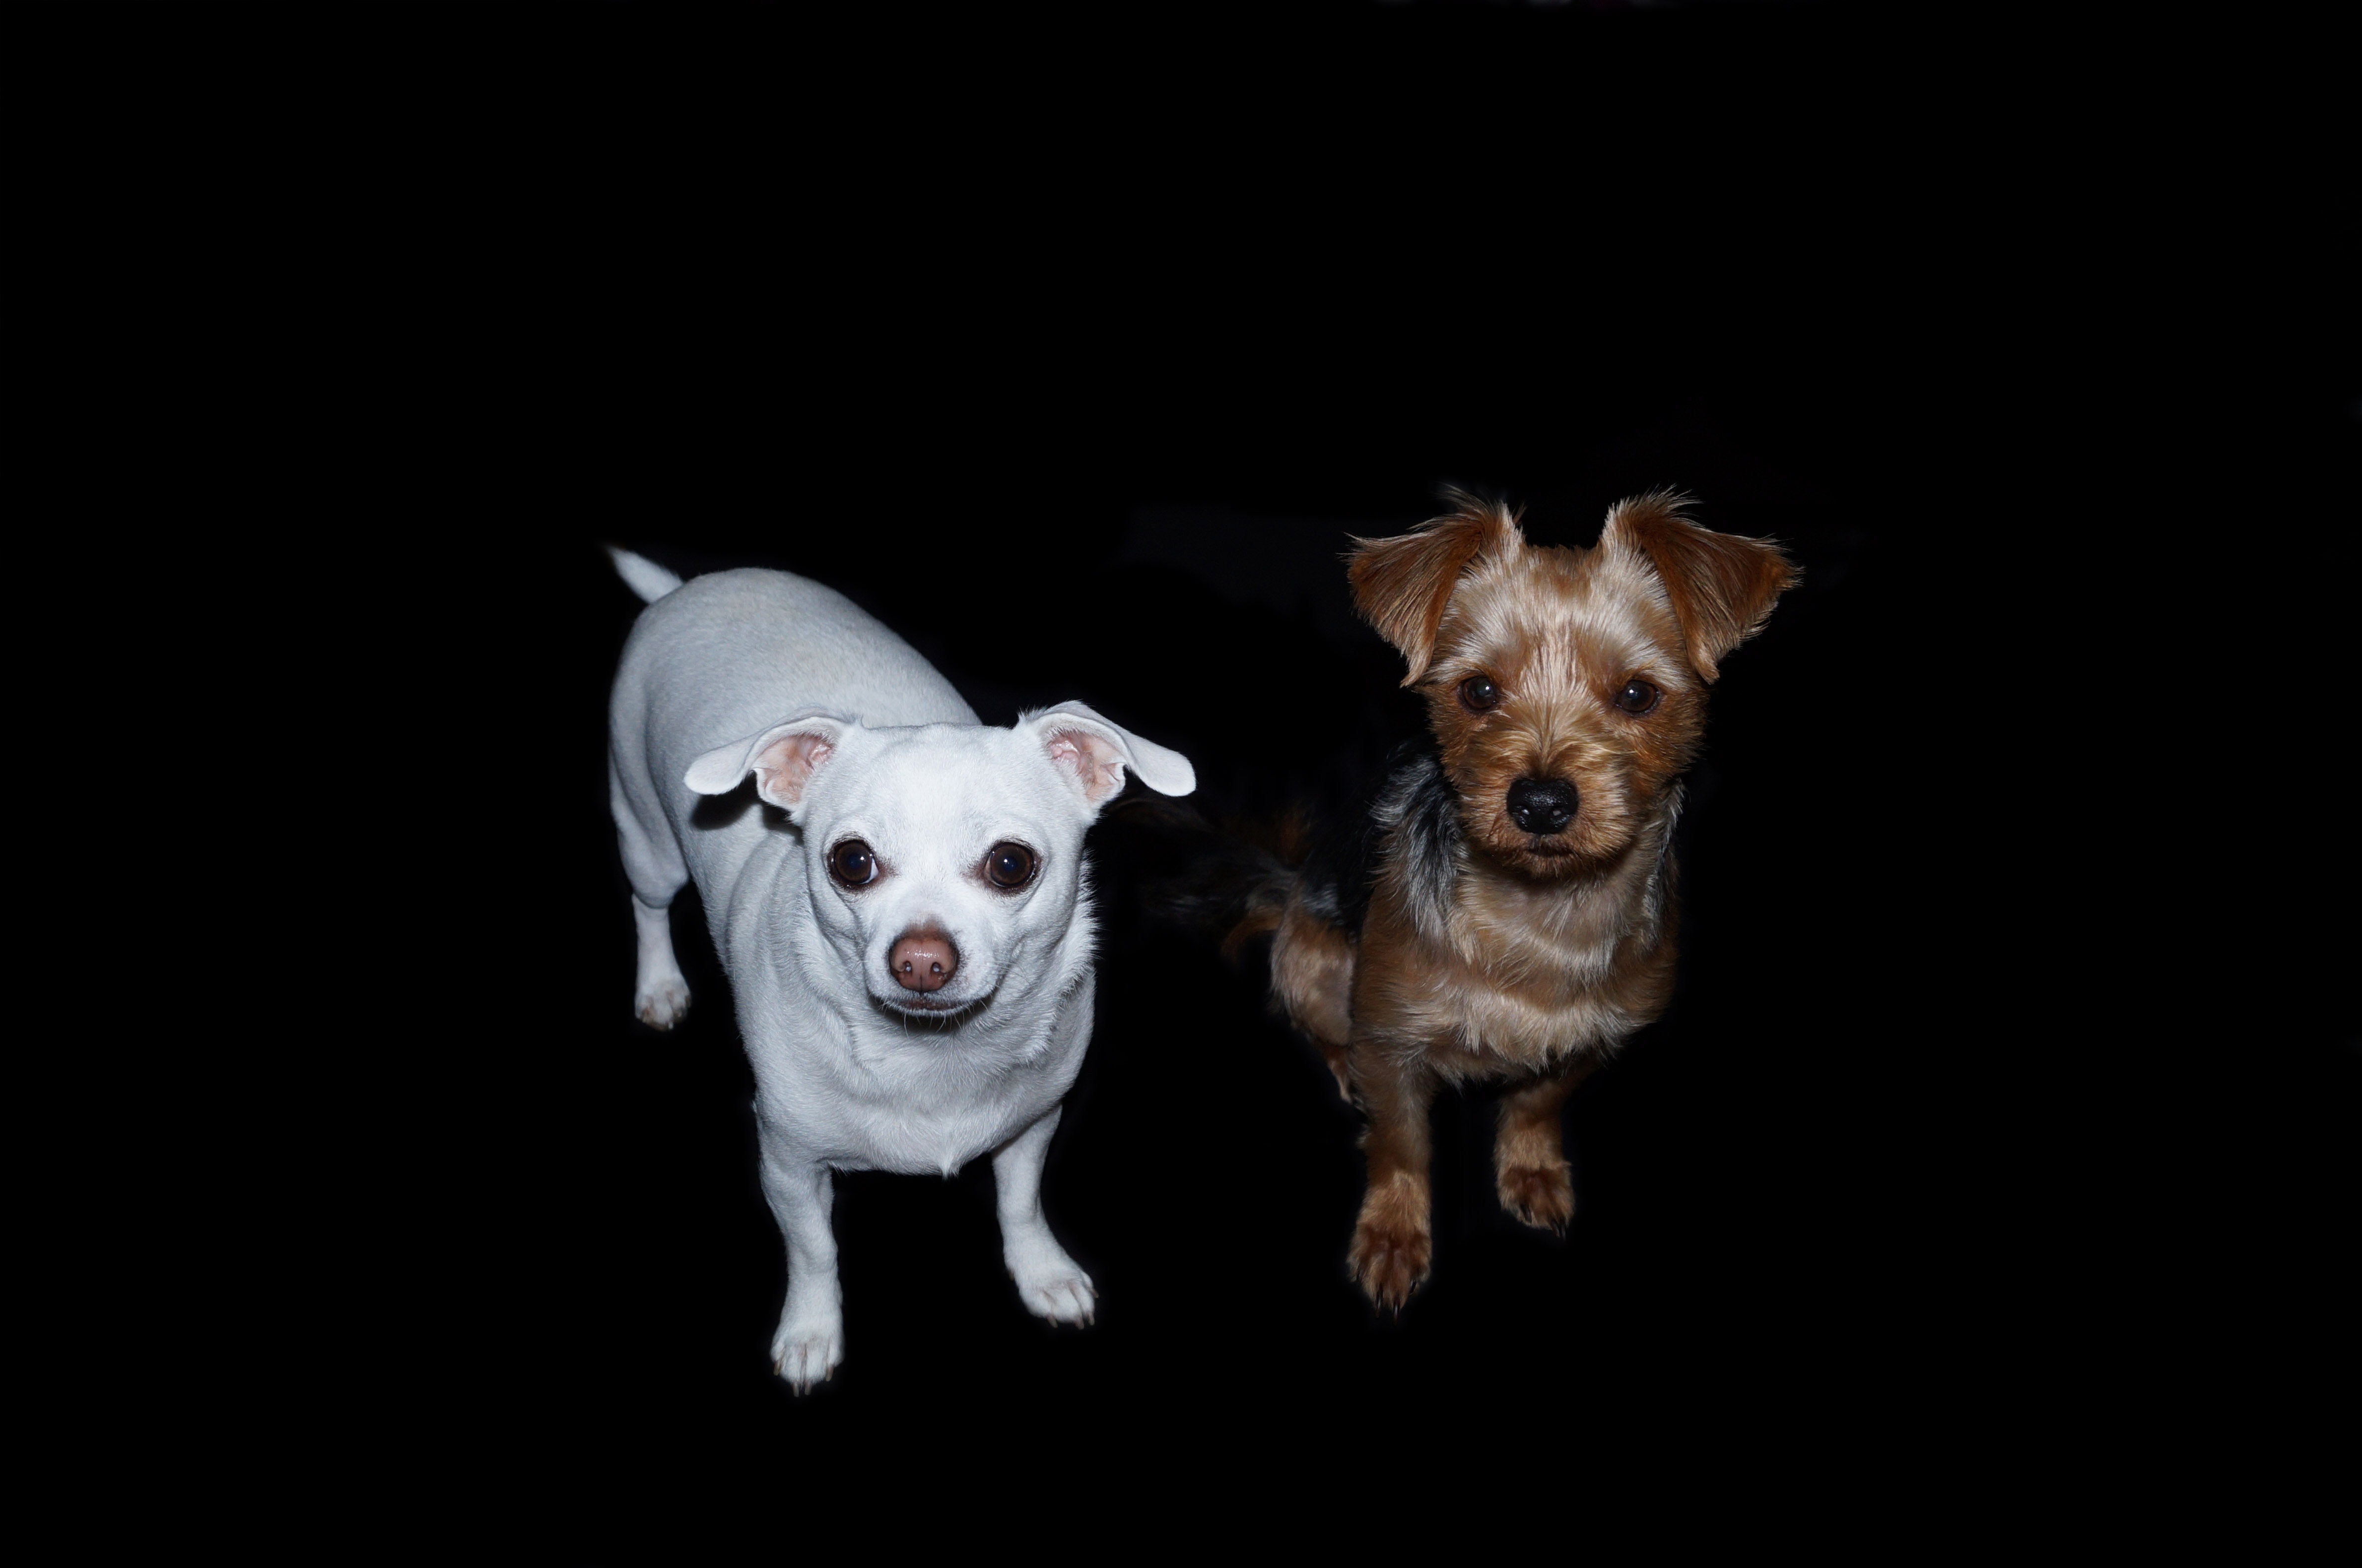
dog, mammal, dogs, vertebrate, chihuahua, dog breed, yorkshire terrier, dog like mammal